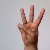
The image shows a hand gesture representing the letter 'W' in Indian Sign Language.